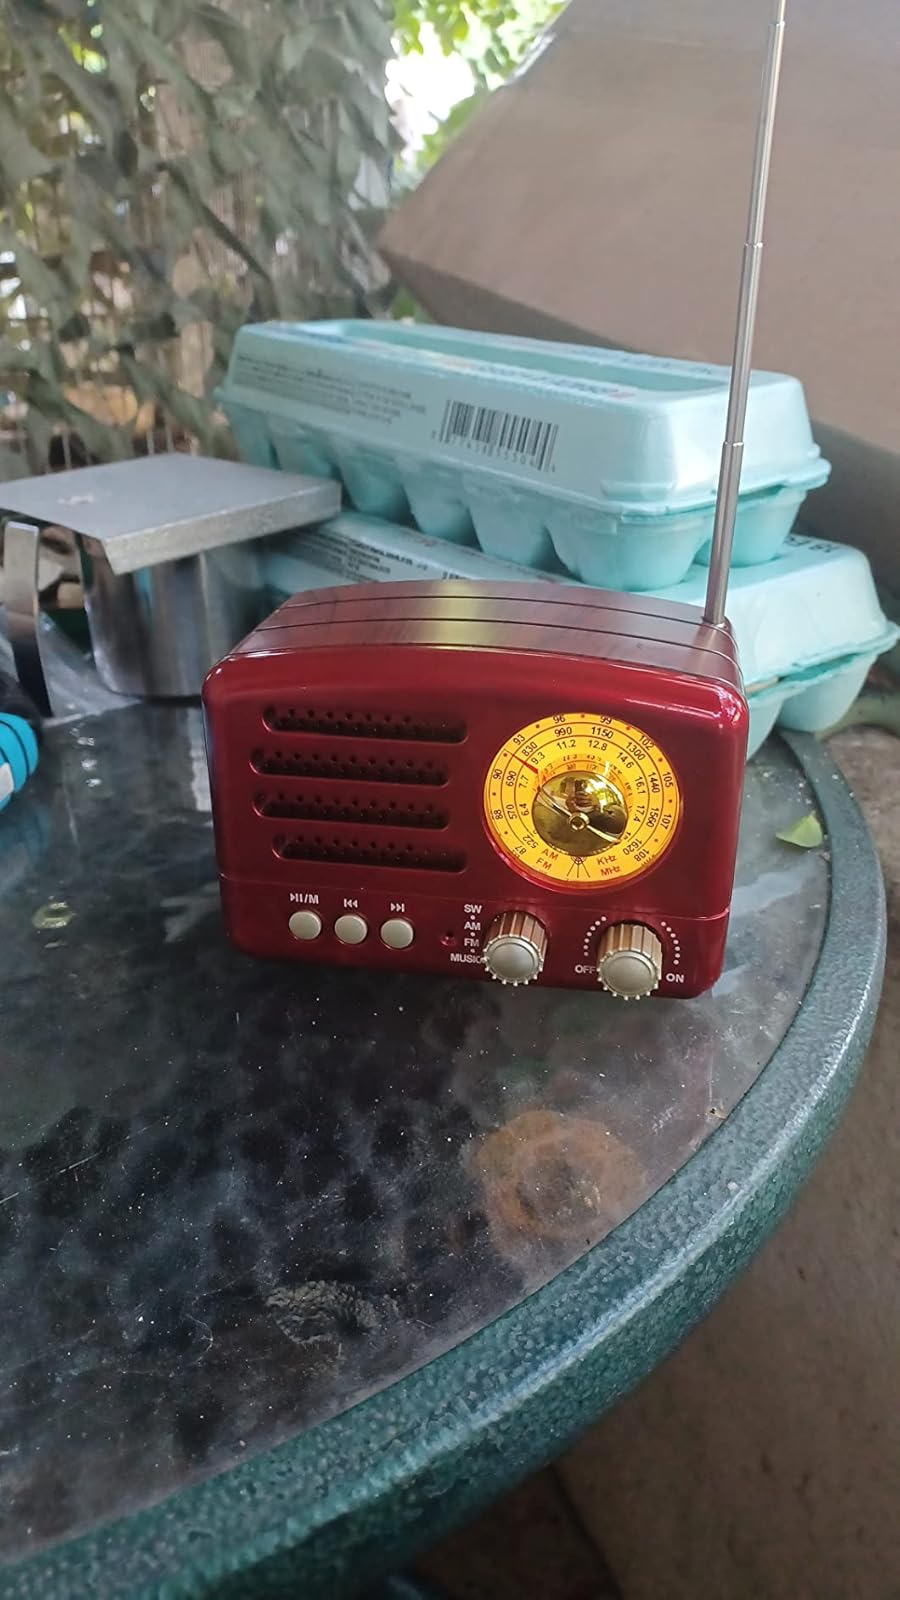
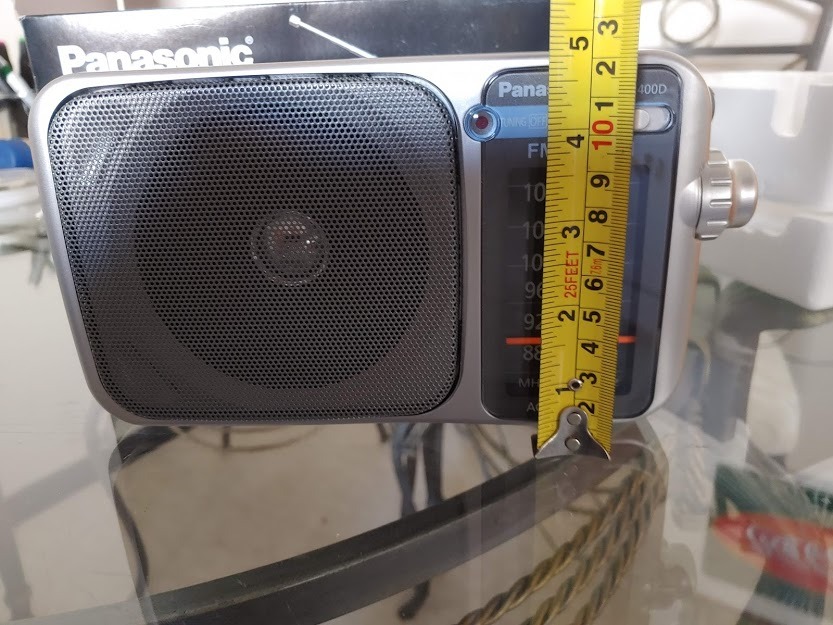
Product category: radio
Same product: no